Bob Graham Round

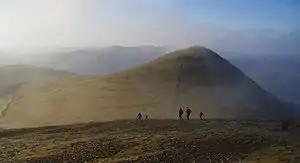
Bob Graham Round runner and supporters descending Skiddaw.

Before the Bob Graham Round, many shorter rounds of the Lakeland fells were developed. These are chronicled in the Bob Graham Club's "Story of the Bob Graham Round", in the fell-walking section of M. J. B. Baddeley's Lakeland guidebook, and most recently in Chapter 15 of Steve Chilton's "It's a Hill, Get Over It: Fell Running's History and Characters".